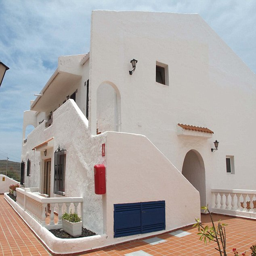
retired : person split her time between her home and a property in the complex above